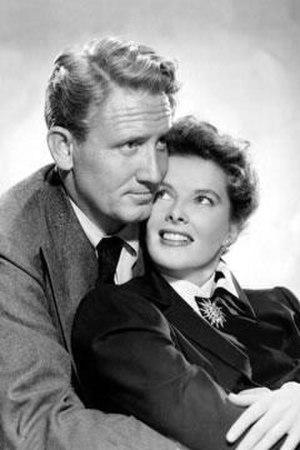
Sans amour est un film américain de Harold S. Bucquet, sorti en 1945.